Africville

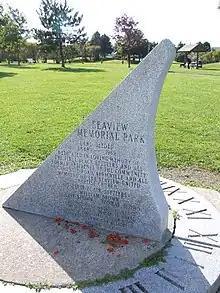
Founders William, John & Thomas Brown listed on The Africville Monument at Seaview Memorial Park.

Africville was a small community of predominantly African Nova Scotians located in Halifax, Nova Scotia, Canada. It developed on the southern shore of Bedford Basin and existed from the early 1800s to the 1960s. From 1970 to the present, a protest has occupied space on the grounds. The government has recognized it as a commemorative site and established a museum here. The community has become an important symbol of Black Canadian identity, as an example of the "urban renewal" trend of the 1960s that razed similarly racialized neighbourhoods across Canada, and the struggle against racism.